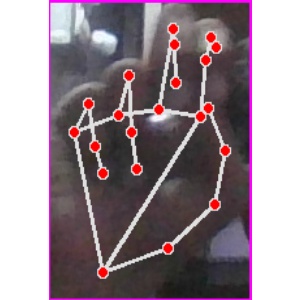
अक्षर: ह